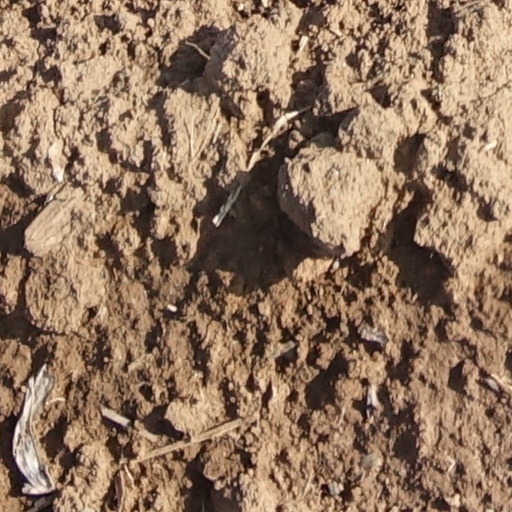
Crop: wheat